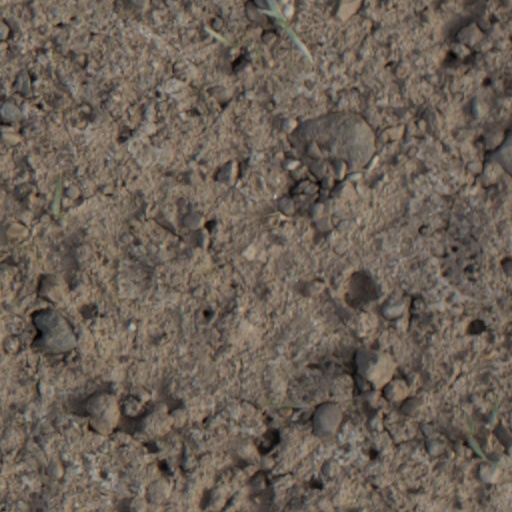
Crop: wheat